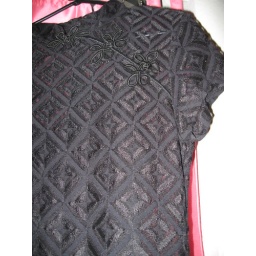
floor length sheer lace with geometric pattern, split on both sides at bottom. Has black spaghetti strap sheath underneath